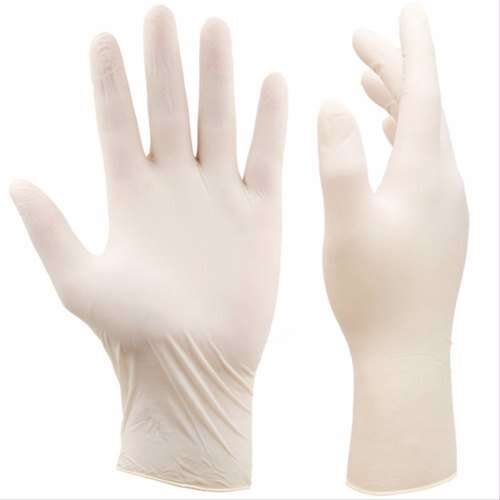
Label: trash